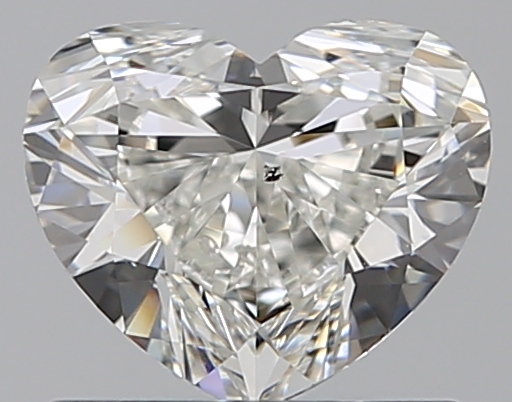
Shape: heart
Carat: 0.7
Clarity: SI1
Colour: H
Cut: EX
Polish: EX
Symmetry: EX
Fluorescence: N
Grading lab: GIA
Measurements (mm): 5.09 x 6.05 x 3.59